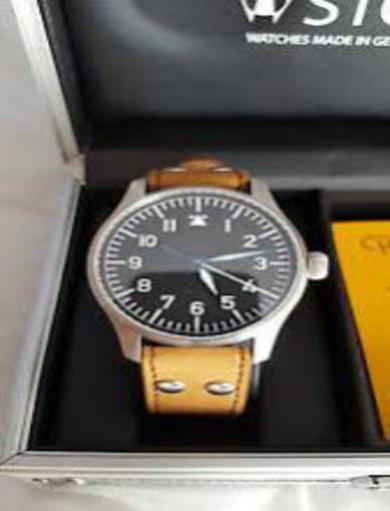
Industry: Clothes